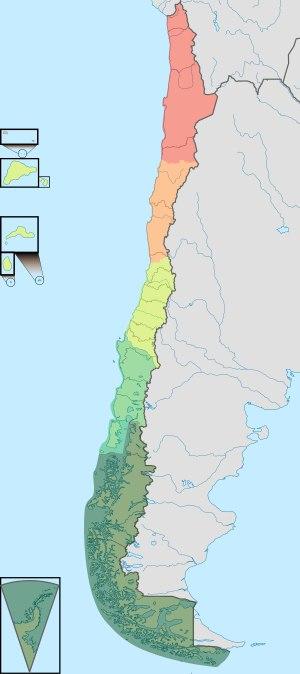
Le Chili, qui s'étend sur plus de 1 400 km, au nord du Tropique du Capricorne jusqu'aux abords du cercle antarctique, présente une grande diversité de climats au sein même de son territoire. En 1950, la Corporación de Fomento de la Producción définit, en suivant des critères d'homogénéité géographique et économique, six régions naturelles du Chili continental: Norte Grande, Norte Chico, Núcleo Central, Concepción y La Frontera, Los Lagos et Los Canales.